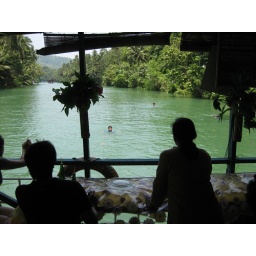
On the river boat, the boat went right over the kids.